Alaska Conservation Foundation

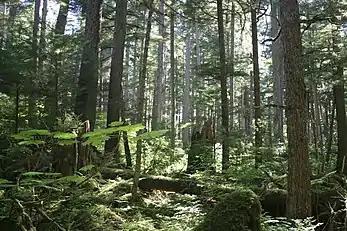
Tongass National Forest. Juneau, AK.

Along with Pebble Mine, two other initiatives have been prioritized by the Alaskan Conservation Foundation as of 2020. First, the preservation of the Tongass National Forest. Located in Southeast Alaska, the Tongass Natural Forest is the largest natural forest in the World. It currently faces a threat from the Alaskan Congressional Delegation which opened sections of the forest to dangerous logging procedures. This is notable because the Tongass draws a significant amount of excess carbon from the atmosphere, meaning that destruction to the forest could contribute to the current climate crisis. The Alaskan Conservation Foundation has provided funding to numerous organizations and individuals that are advocating for the conservation of the Tongass.